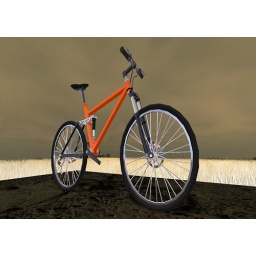
January 2008. AM Radio's mountain bike - a work in progress